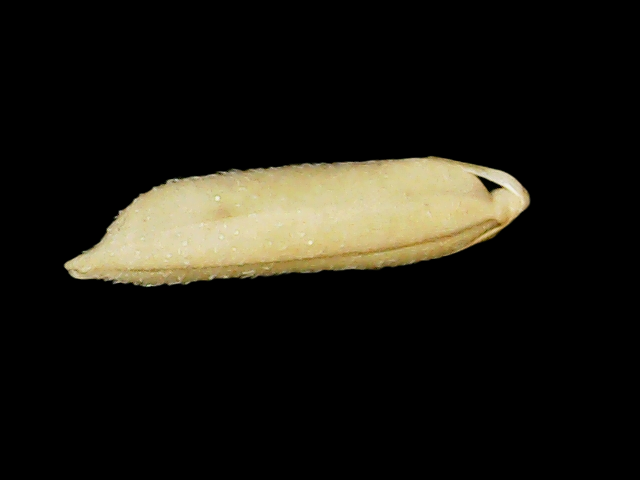
Rice variety: Binadhan19